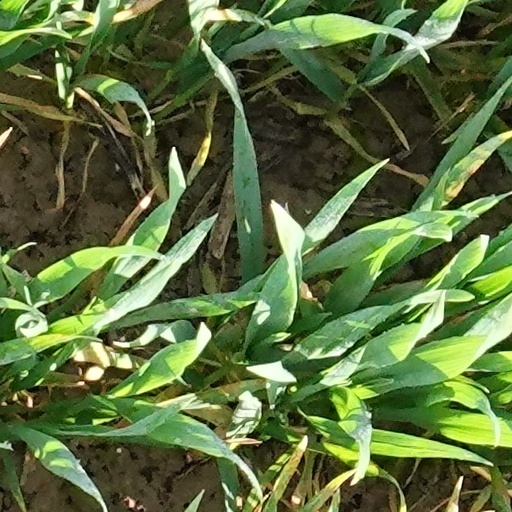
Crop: wheat